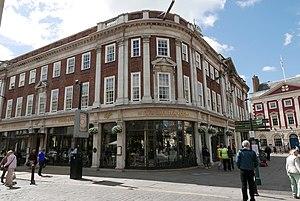
York (Angleterre). Quartier général des pilotes de la RAF pendant la Seconde Guerre mondiale. Signatures des pilotes sur un miroir dans l'établissement.
York [ jɔʁk] est une ville du Nord de l'Angleterre. Située au confluent de deux rivières, l'Ouse et la Foss, elle donne son nom au comté du Yorkshire. Fondée par les Romains sous le nom d'Eboracum, elle est l'une des villes majeures du royaume anglo-saxon de Northumbrie, puis la capitale du royaume viking de Jórvík. Elle est également le siège d'un archevêché de l'Église d'Angleterre.